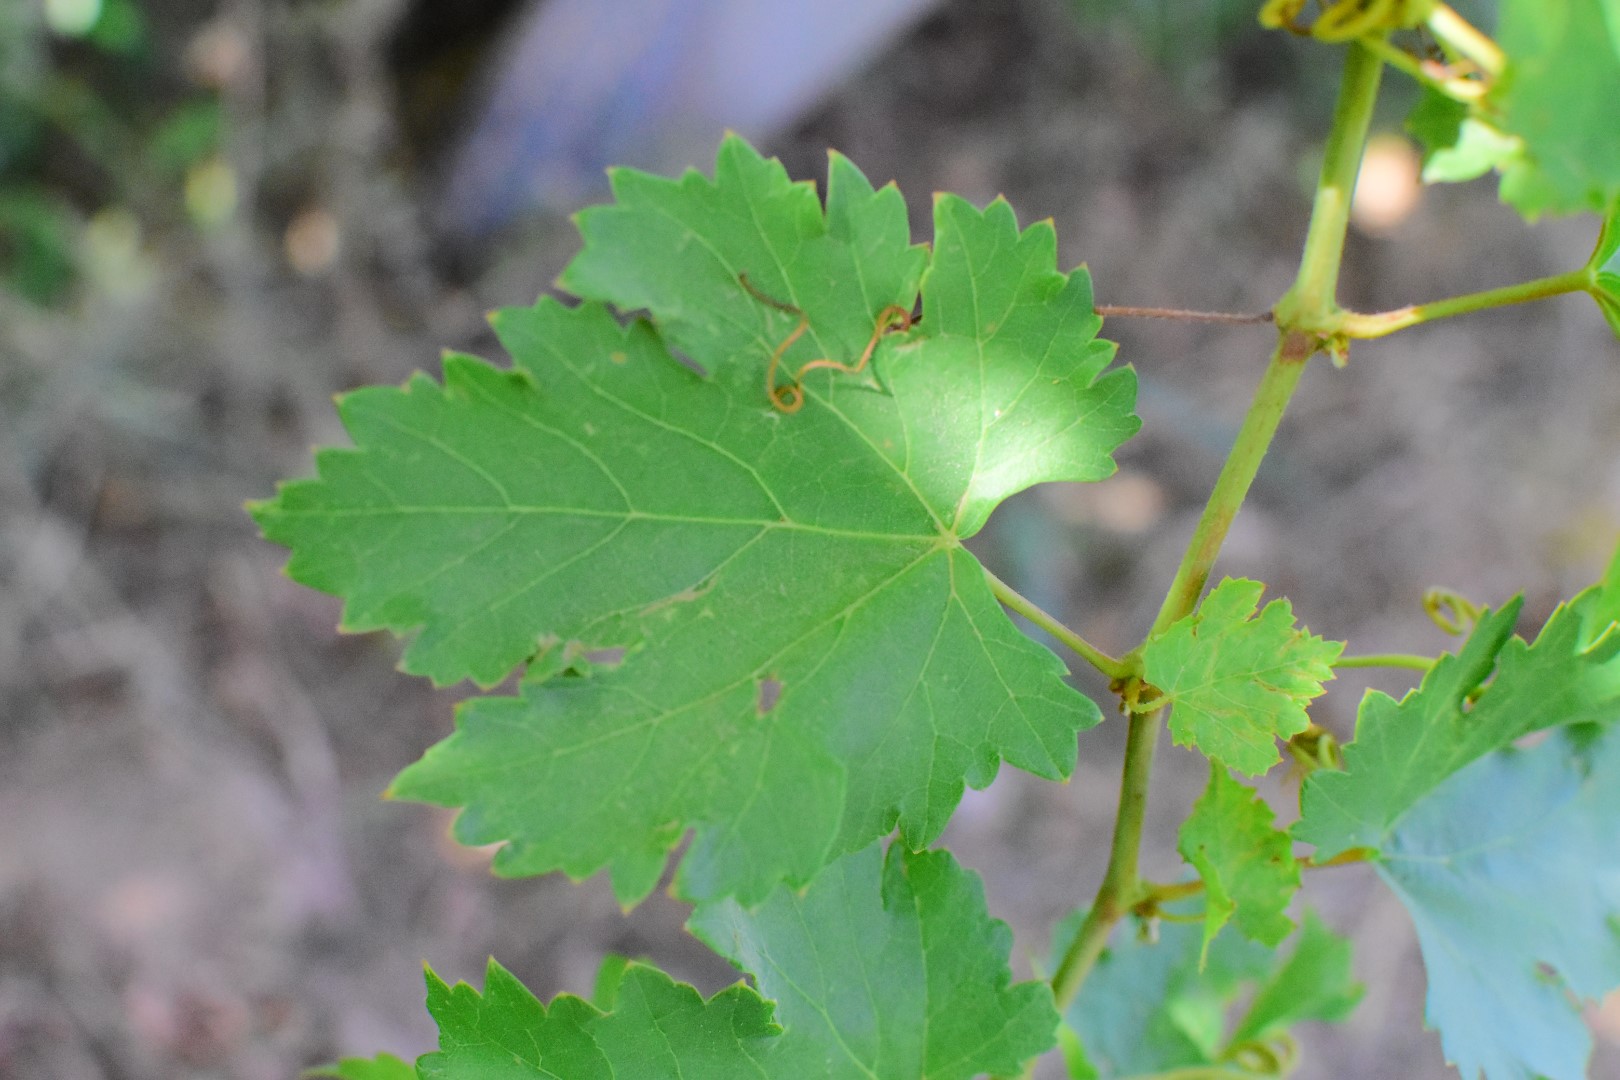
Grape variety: Deas Al-Annz